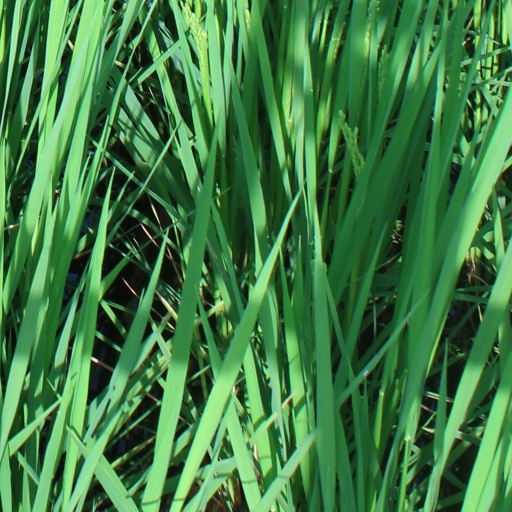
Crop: rice